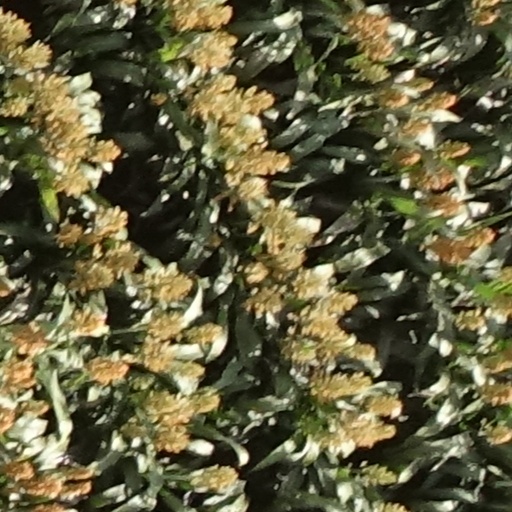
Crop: sorghum